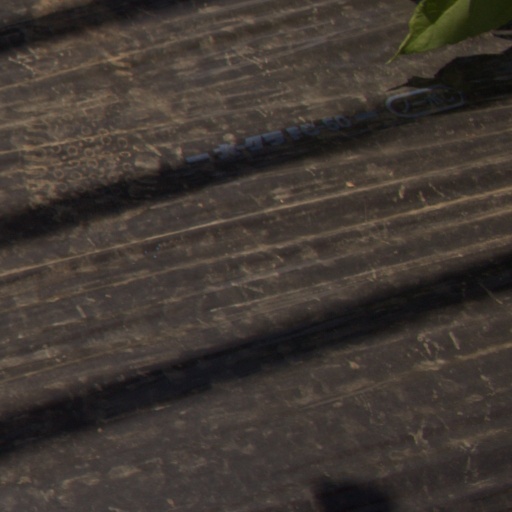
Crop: Jerusalem artichoke